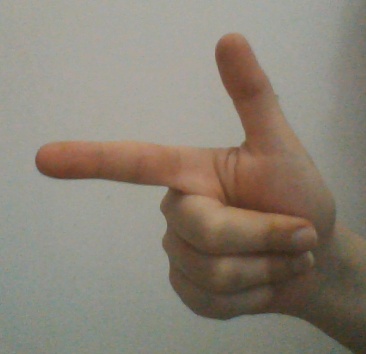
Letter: yaa